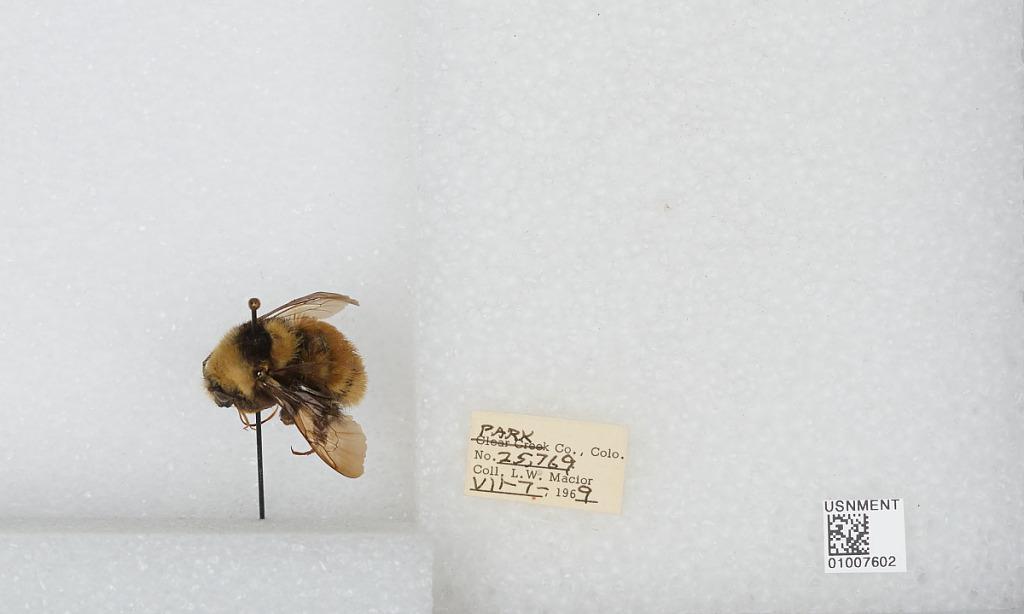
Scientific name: Bombus (Subterraneobombus) appositus Cresson
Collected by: L. Macior
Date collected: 1969-7-7
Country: United States
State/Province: Colorado
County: Park
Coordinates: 39.12, -105.71